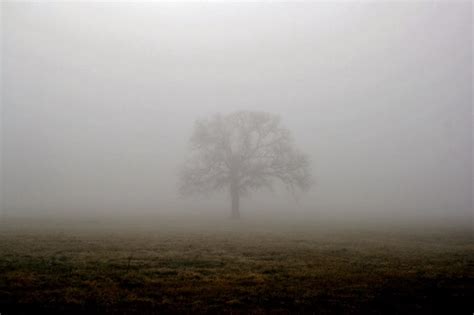
Weather: foggy or hazy